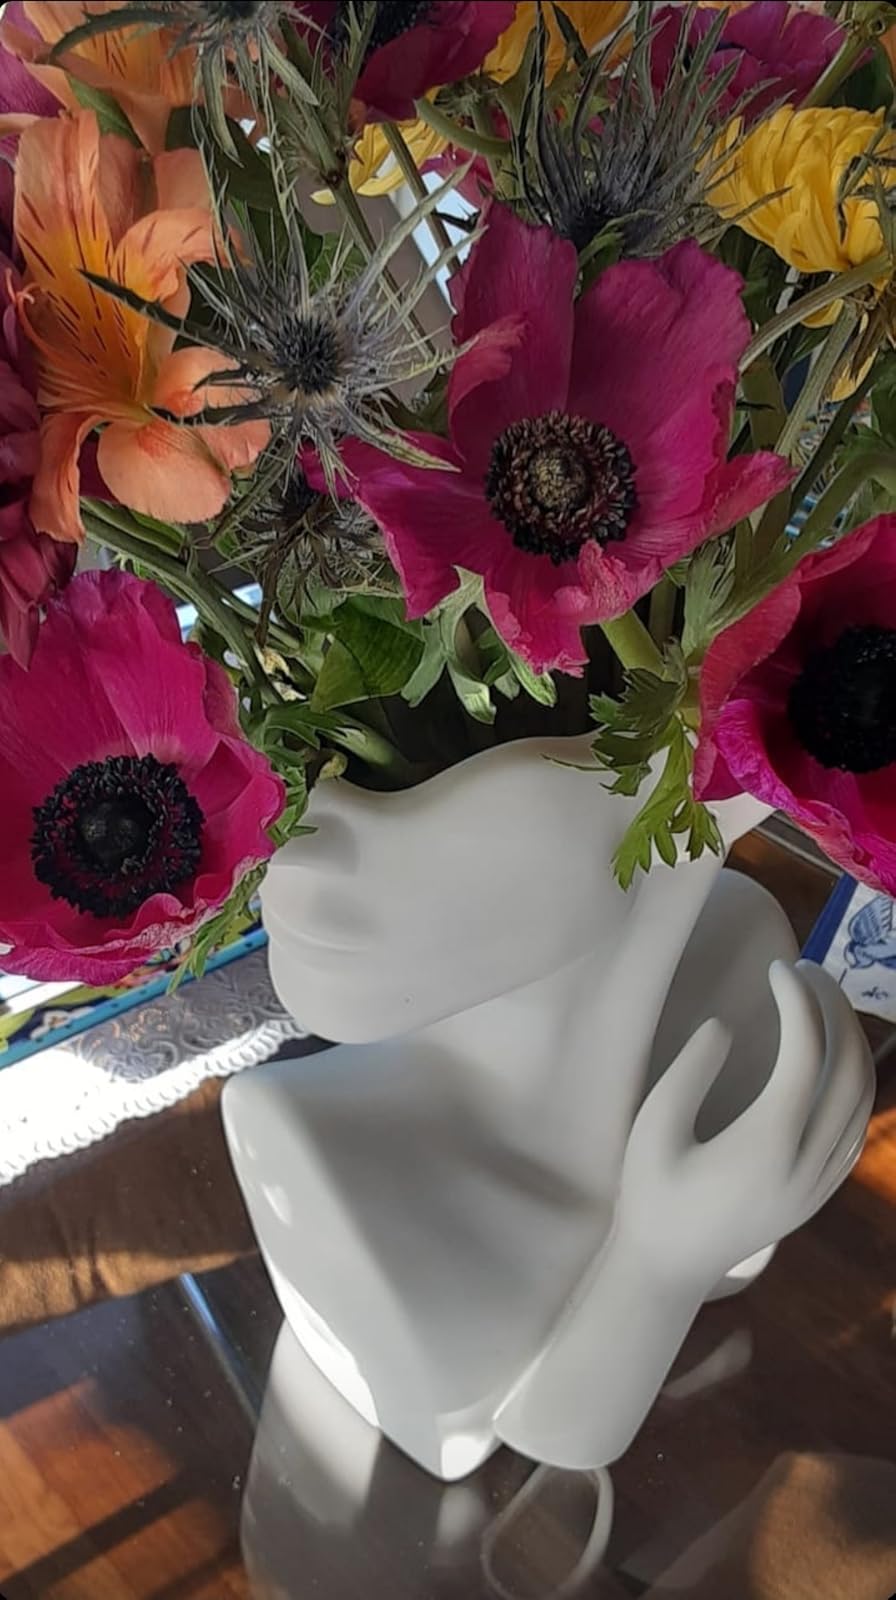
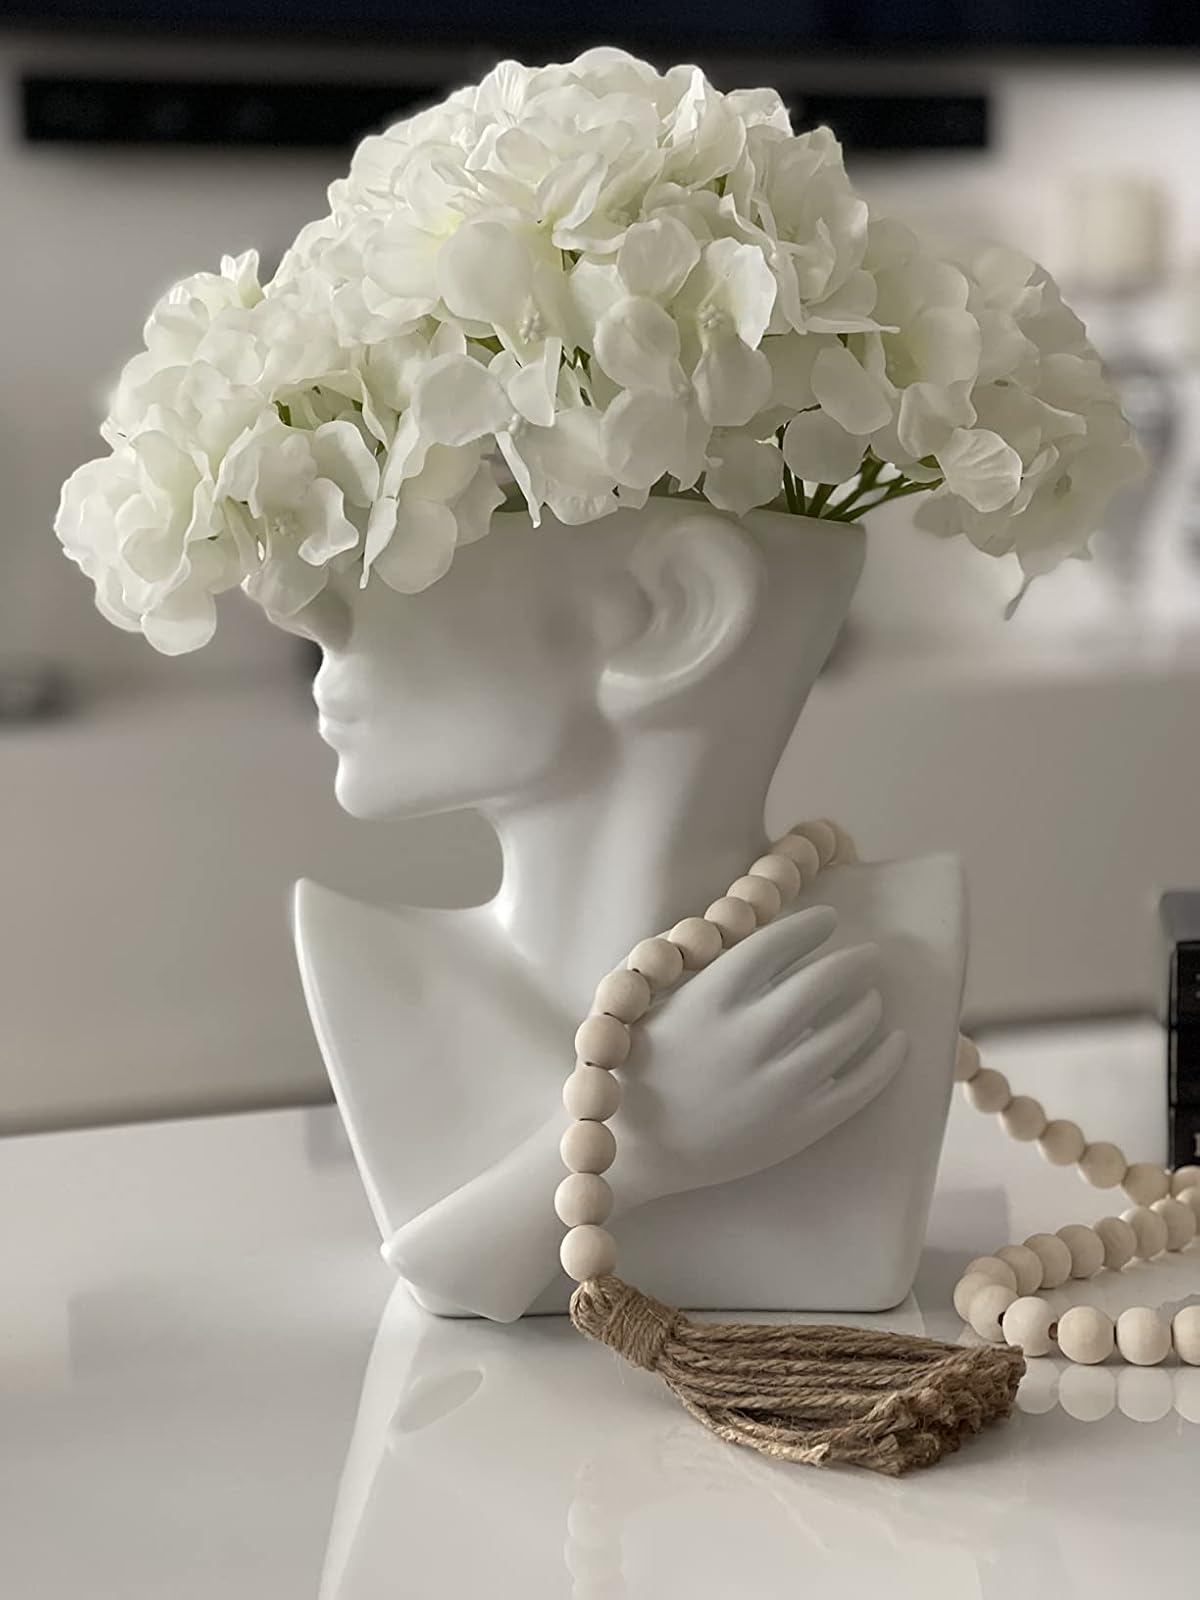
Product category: vase
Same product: yes